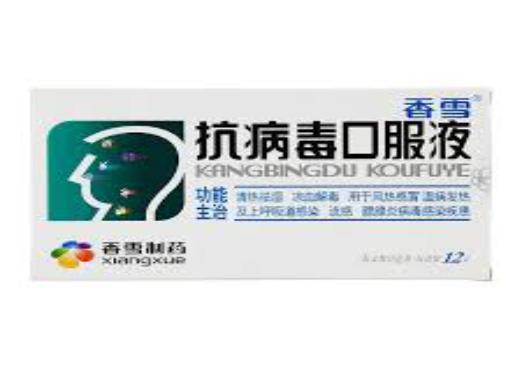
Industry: Medical